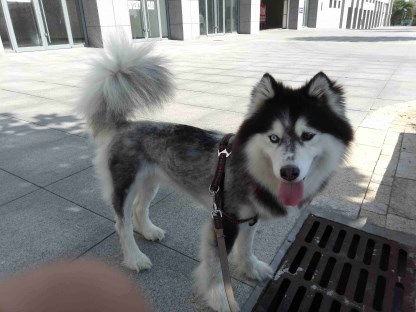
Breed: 1160-n000003-Siberian_husky